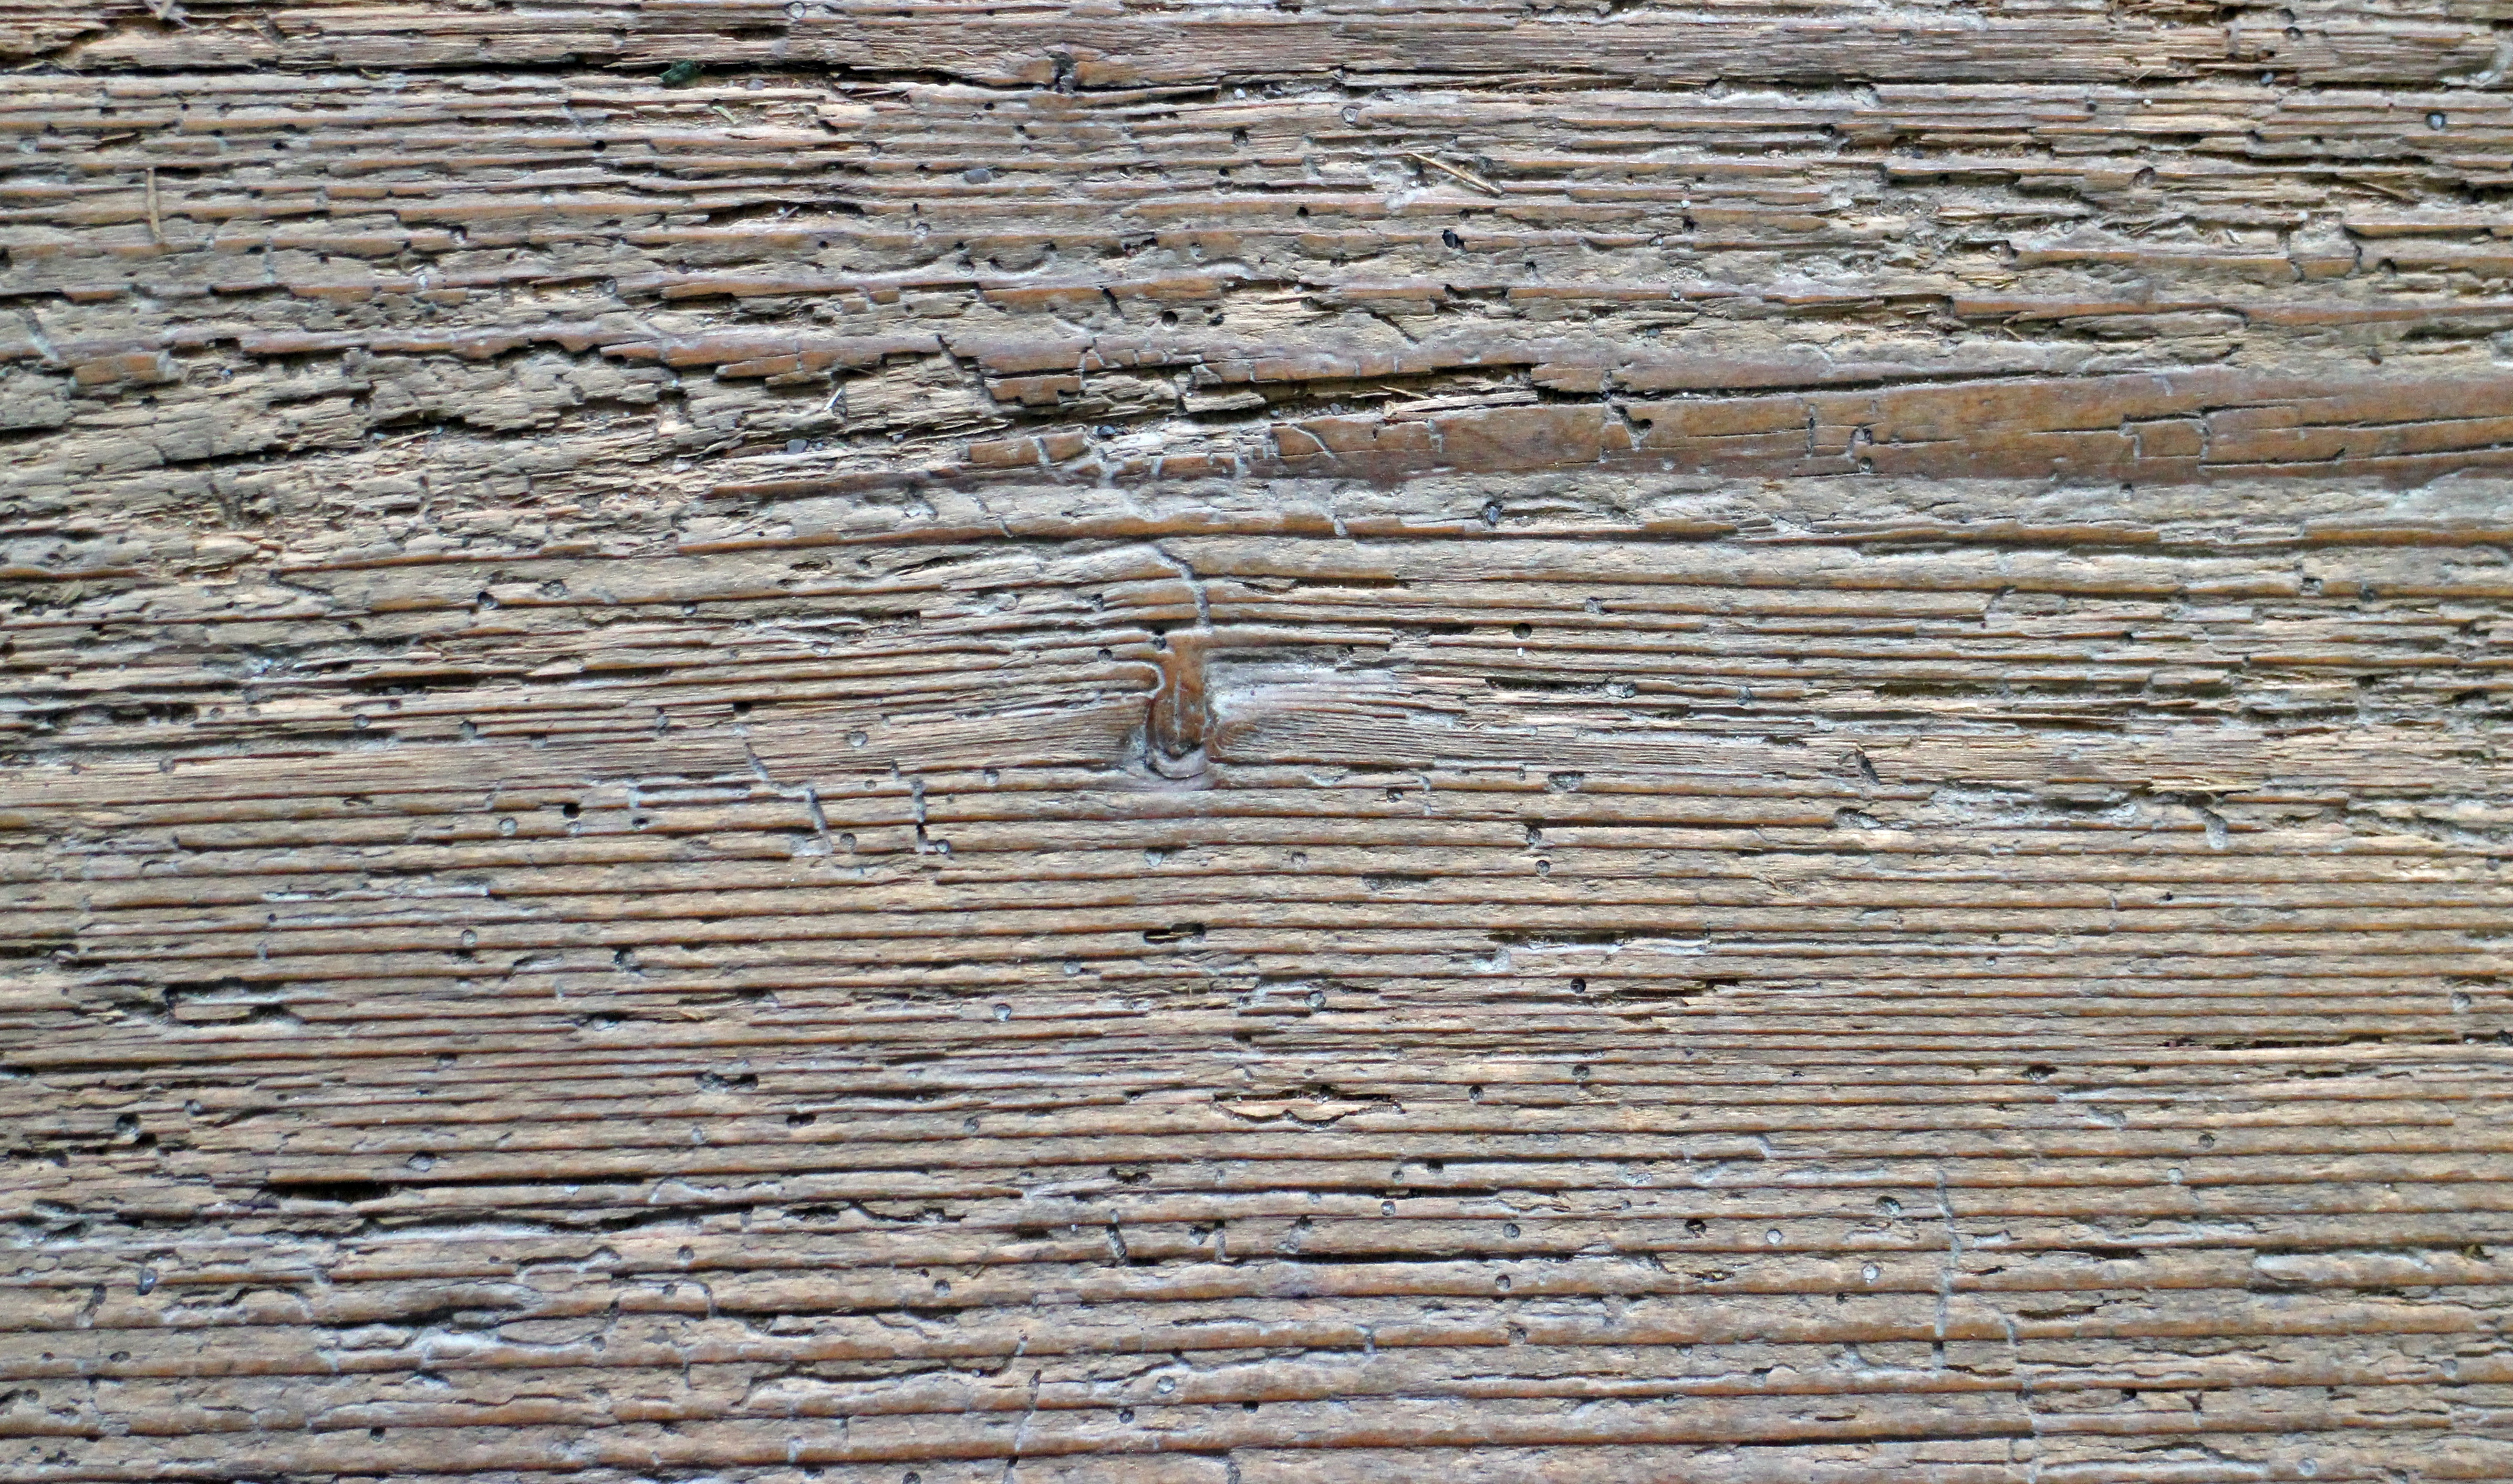
structure, board, wood, grain, texture, plank, floor, roof, old, wall, rustic, walkway, soil, stone wall, brick, lumber, material, weathered, product, background, boards, brickwork, batten, flooring, road surface